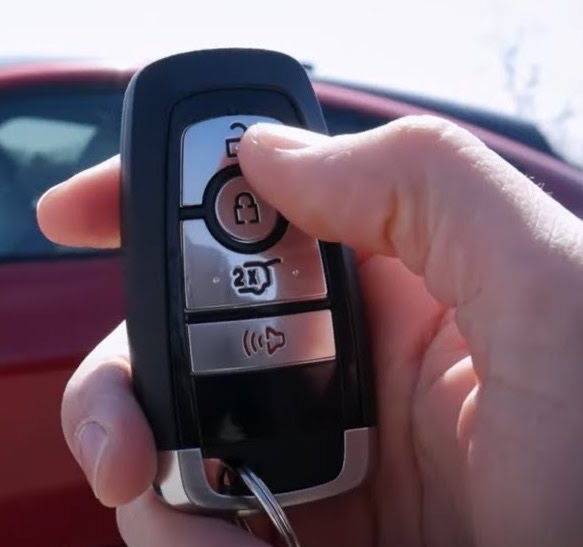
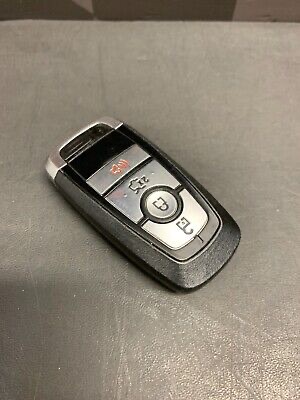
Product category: misc
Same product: yes